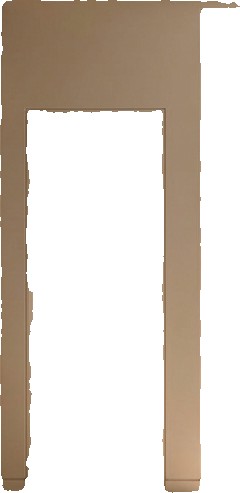
Surface category: wall